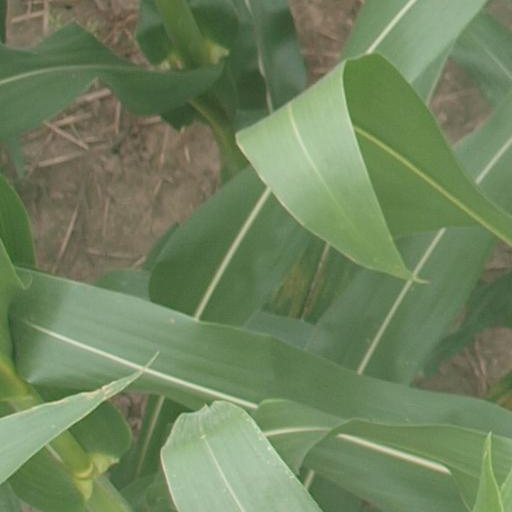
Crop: maize; corn